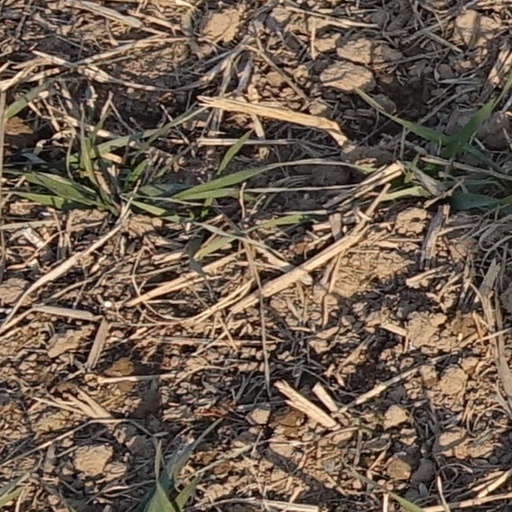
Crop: wheat